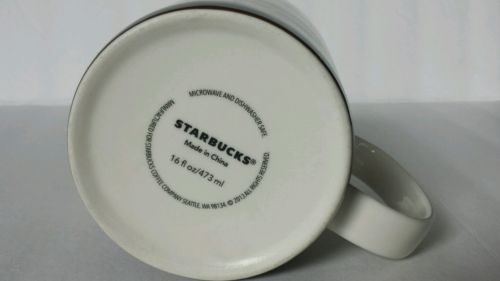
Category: mug